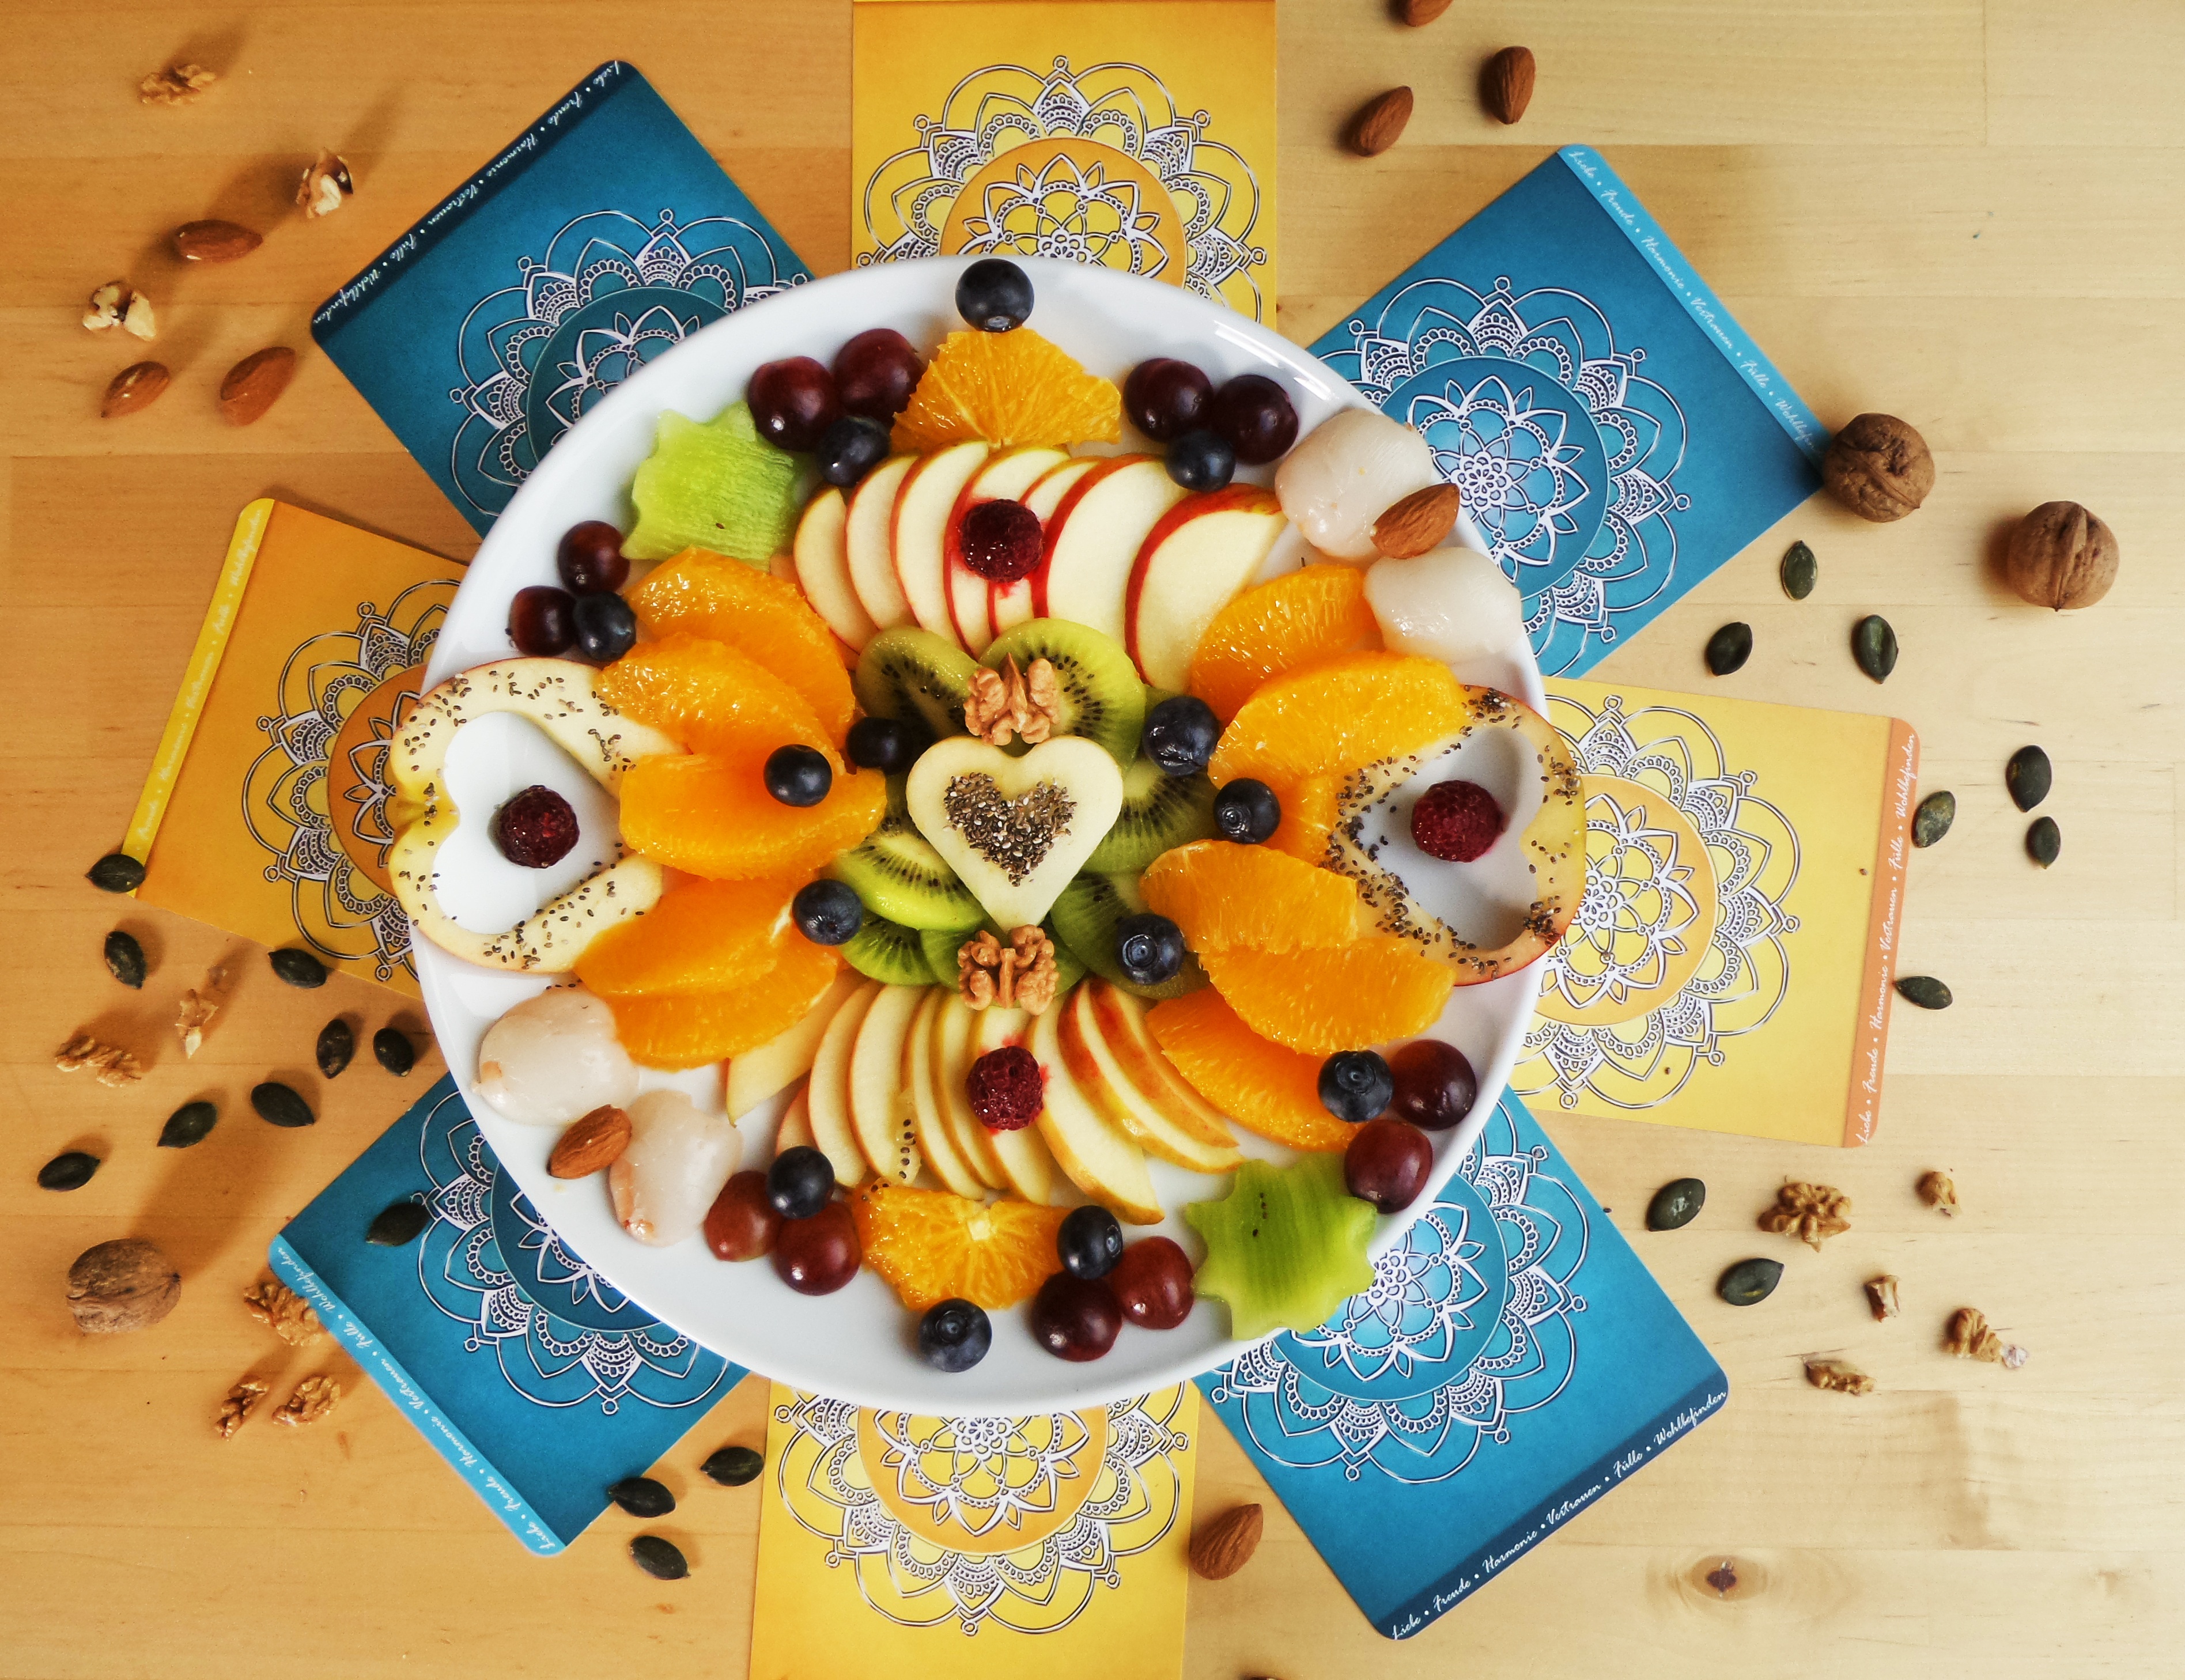
plant, fruit, flower, petal, pattern, food, colorful, yellow, garden, healthy, eat, cut, seeds, nuts, art, nutrition, fruits, vegan, vegetarian, crisp, vitamins, frisch, bio, raw food, fruit salad, flower bouquet, vitality food, healthyfood